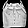
Label: Bag